The Lifeguard

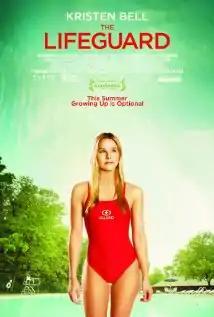
movie poster

The Lifeguard is a 2013 American drama film produced, written, and directed by Liz W. Garcia, and starring Kristen Bell and David Lambert. The film premiered at the 2013 Sundance Film Festival, and was released via video on demand on July 30, 2013, and received a limited release in theaters on August 30.